Waldmannshausen Castle

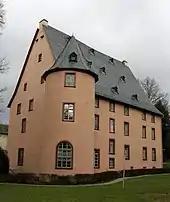
Rear of the castle

The builder of the present castle was Thebus (also: Debus = Matthäus) of Waldmannshausen, who died in 1506. He was the son of Gerard of Waldmannshausen and, during the 1480s, was a vassal of the counts of Nassau-Dillenburg.